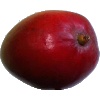
Label: red_mango